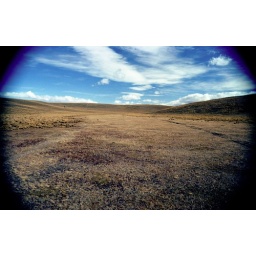
sleeping in old dry river beds in the pampas